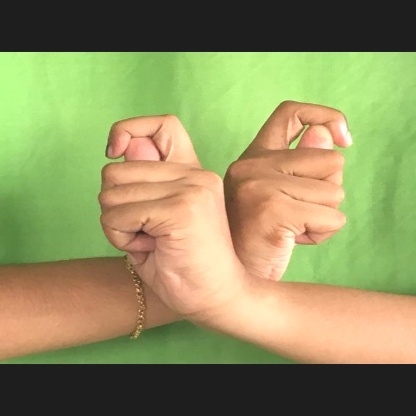
Mudra: Berunda